Moseley Village railway station

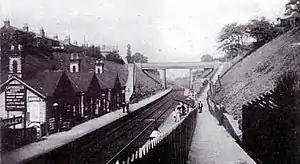
Moseley station and buildings in 1908

Moseley Village railway station is a railway station under construction in Moseley, Birmingham. It was first opened in 1867 and closed in 1941.